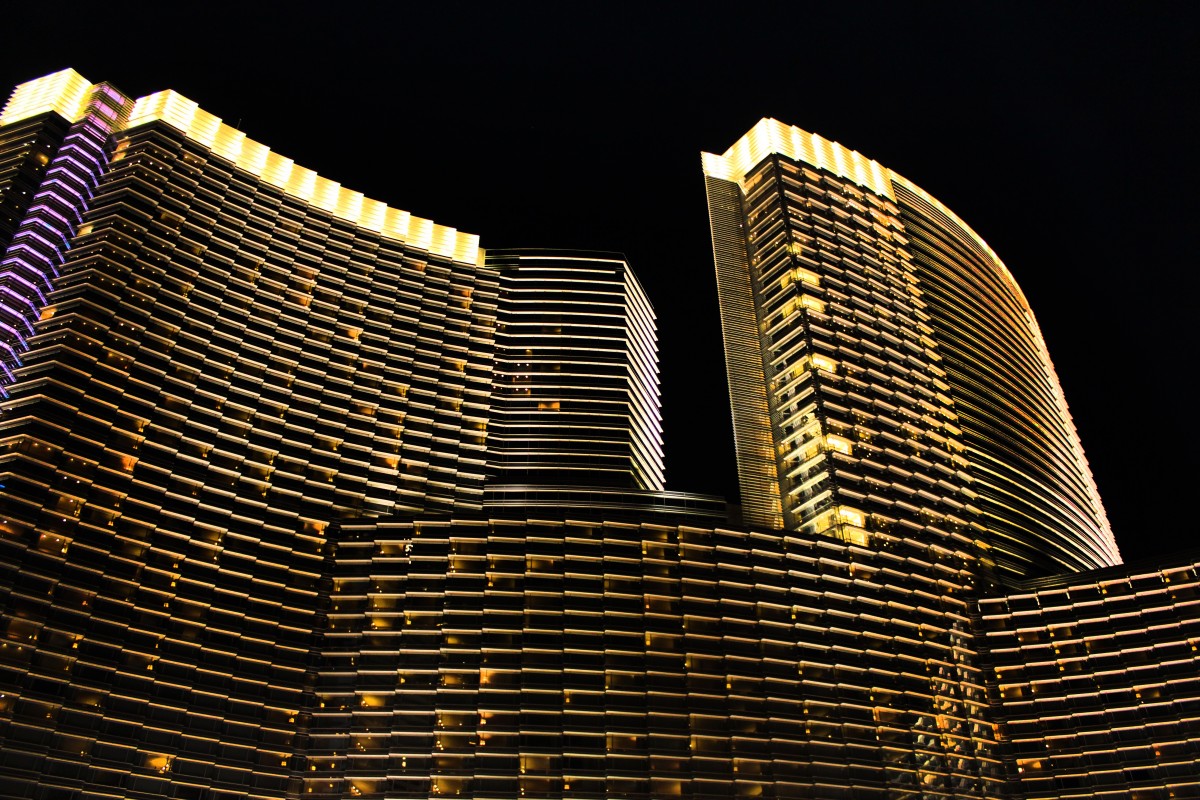
Tags: skyline, night, building, city, skyscraper, cityscape, downtown, reflection, landmark, tower block, symmetry, metropolis, urban area, human settlement